Rogers House (Little Rock, Arkansas)

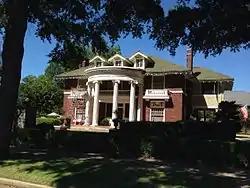

The Rogers House is a historic house at 400 West 18th Street in Little Rock, Arkansas. It is a large two story brick building, with an eclectic combination of Georgian Revival and American Craftsman features. It was designed by Arkansas architect Charles L. Thompson and completed in 1914. It has a green tile hip roof with extended eaves that show Craftsman style rafter ends, and is pierced by gabled dormers, which also have extended eaves, with large brackets for support. A half-round entry portico projects from the front, supported by monumental fluted Ionic columns. The house is one of Thompson's more imposing designs.